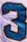
Number: 3